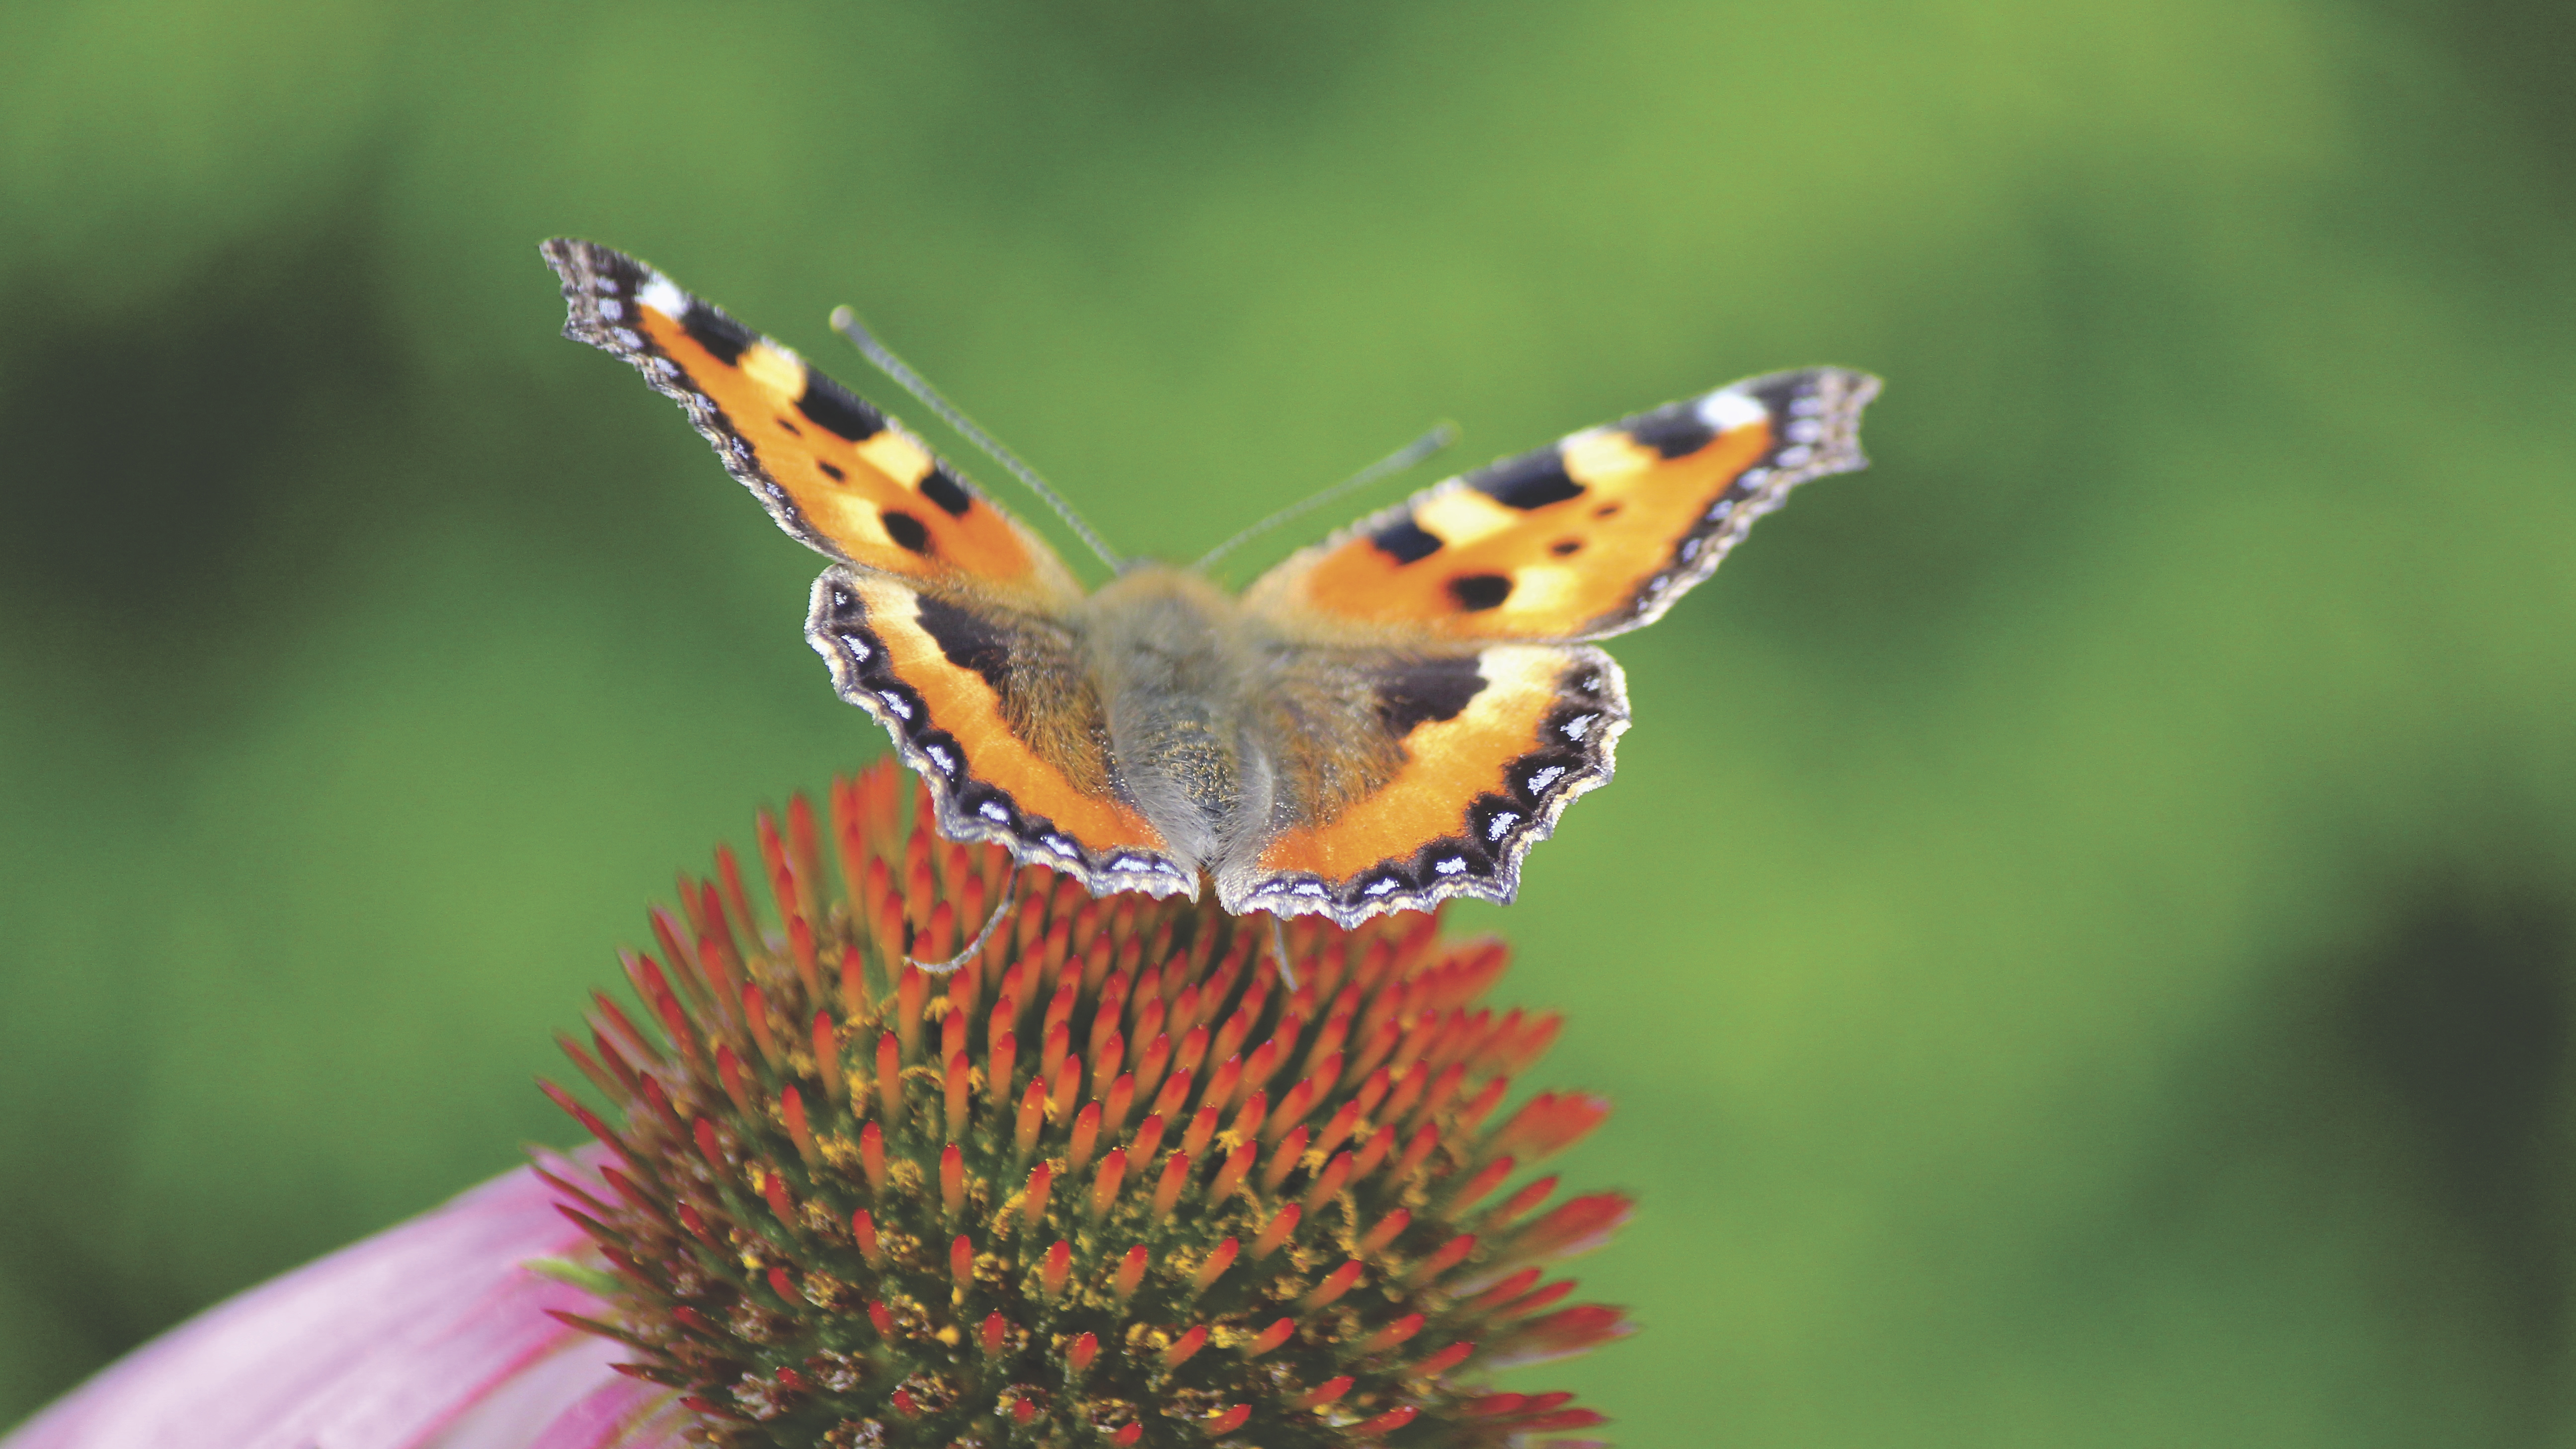
nature, photography, leaf, flower, petal, wildlife, pollination, spring, insect, botany, butterfly, flora, fauna, invertebrate, close up, nectar, macro photography, arthropod, pollinator, plant stem, moths and butterflies, lycaenid